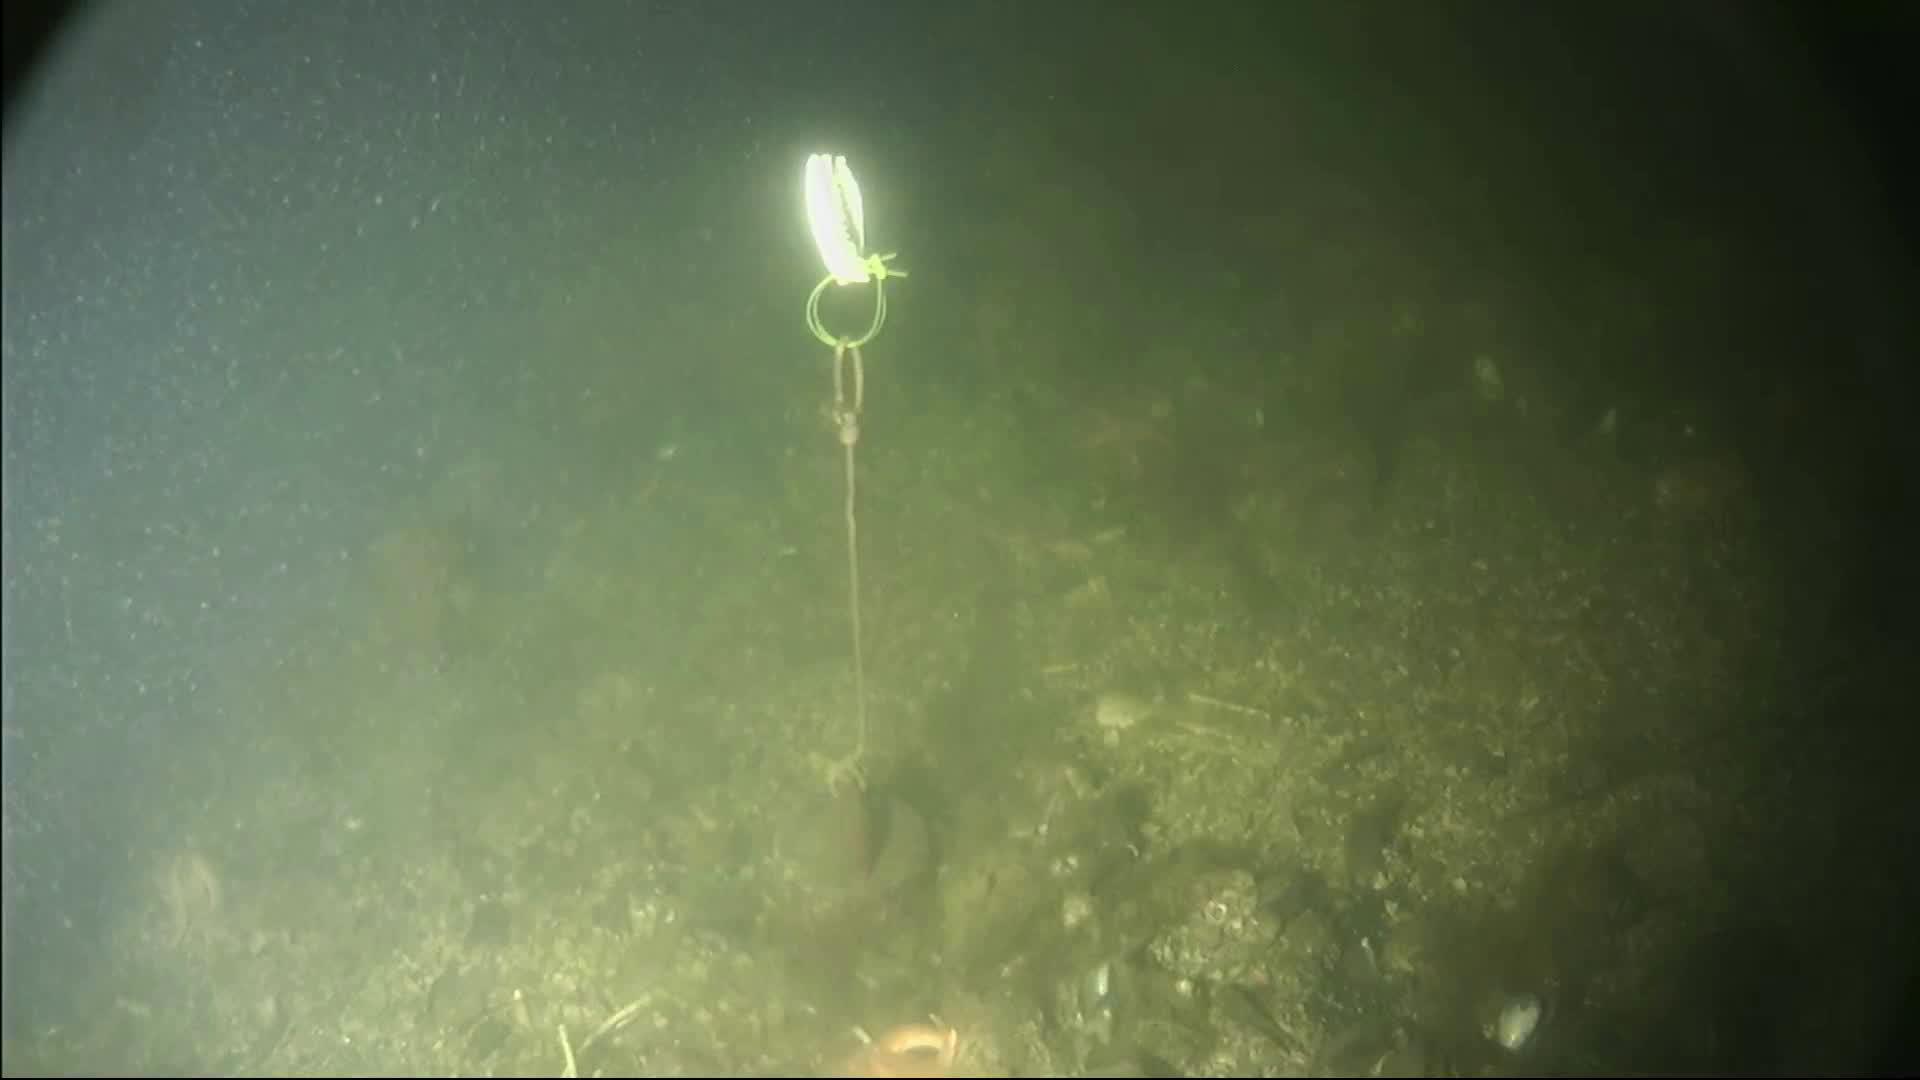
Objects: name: starfish